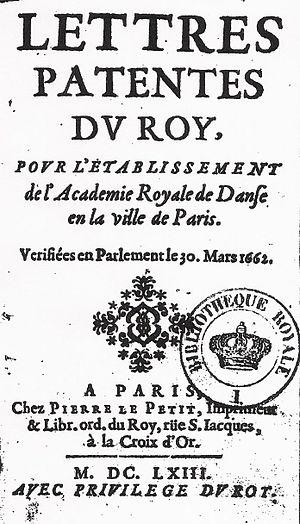
Photocopie de l'exemplaire de la fr:Bibliothèque royale de Belgique
Une lettre patente était sous l'Ancien Régime une sorte d'acte législatif émis par le souverain, rendant public et opposable à tous un privilège, c'est-à-dire un droit, attaché à un statut, un bien matériel ou immatériel ou son exploitation.
Institution fondée à l'initiative de Louis XIV, l'Académie royale de danse reçoit ses lettres patentes en mars 1661. Prédécesseur de l'Académie d'Opéra et dans laquelle seront intégrés les danseurs qui formeront le futur corps de ballet de l'Opéra national de Paris, l'Académie de Danse en tant que telle disparaîtra au début des années 1780.